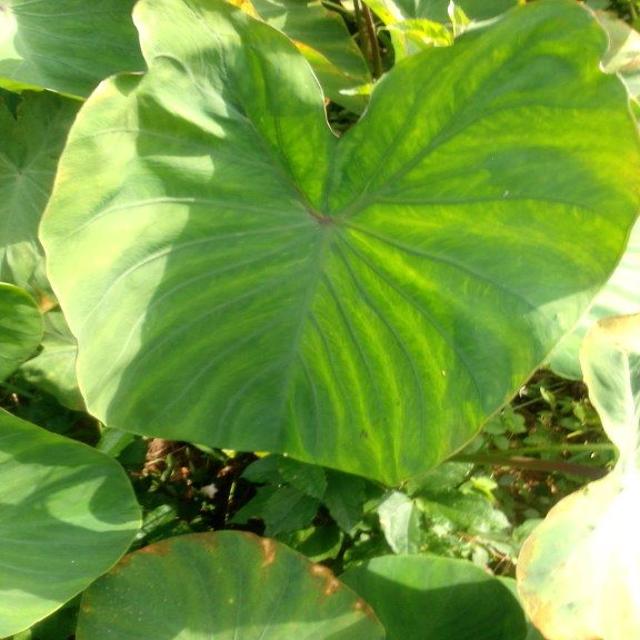
Label: Healthy